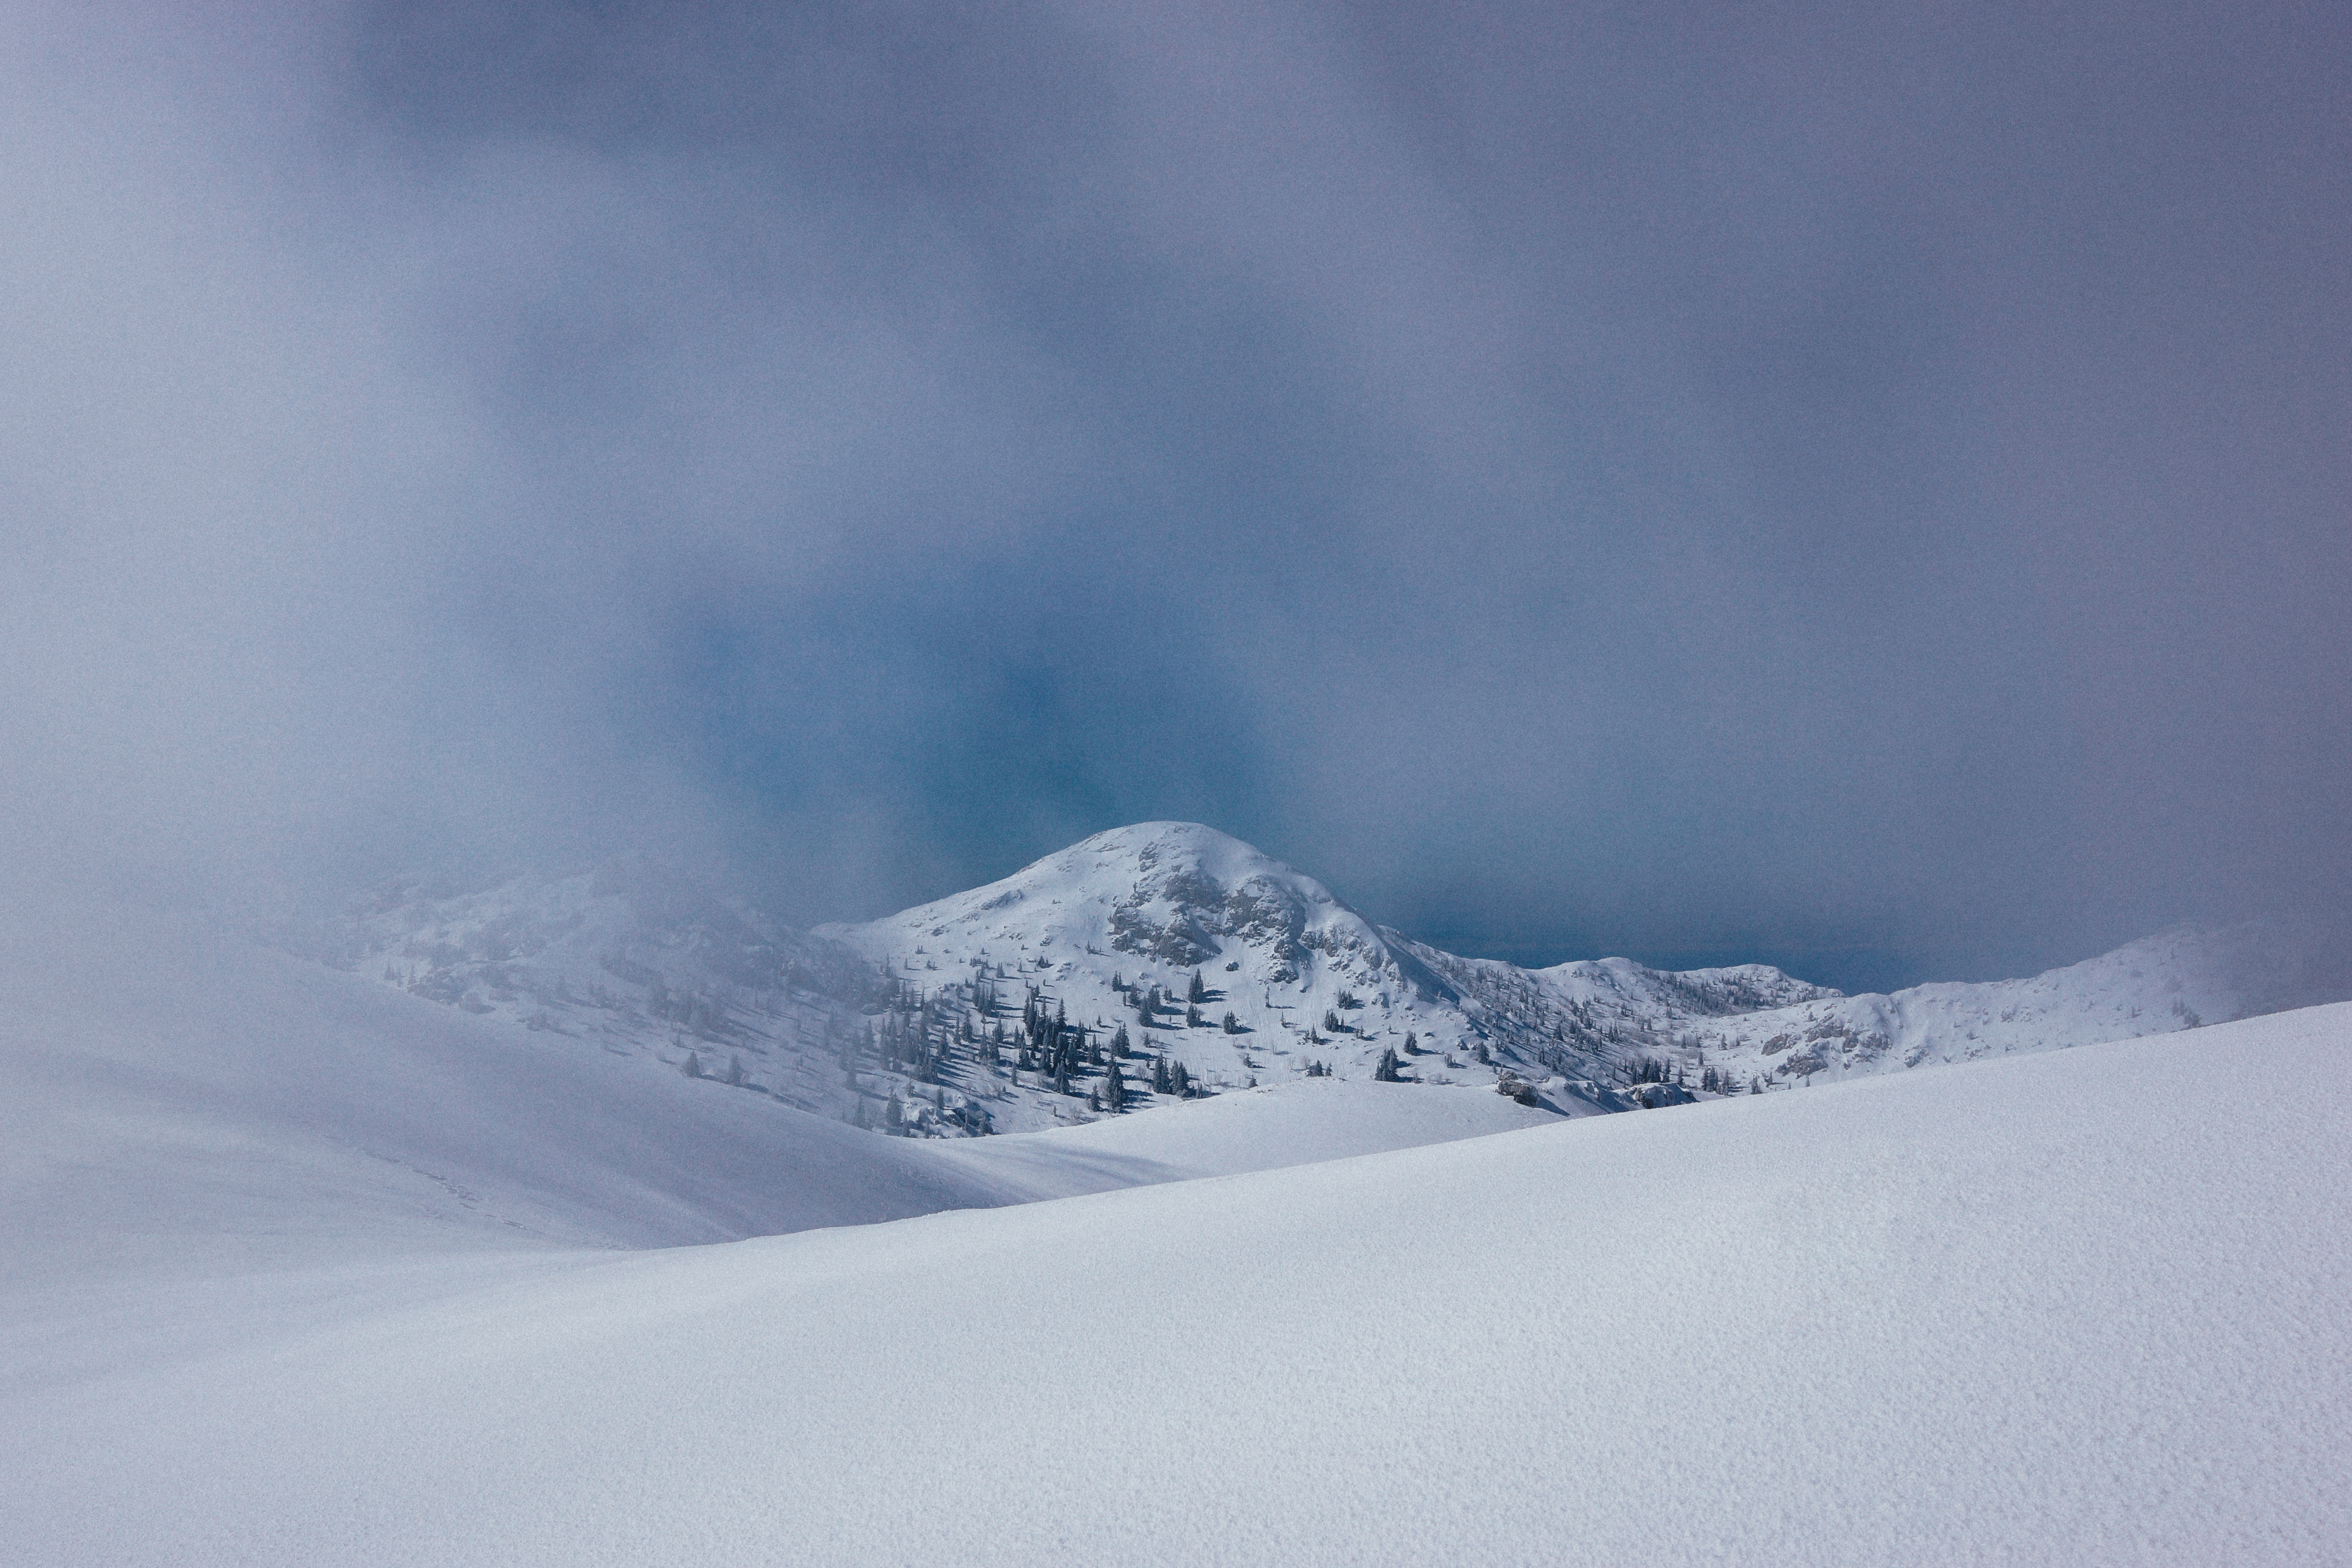
mountain, snow, winter, cloud, fog, mountain range, weather, arctic, season, plateau, piste, freezing, landform, ski touring, ski mountaineering, mountainous landforms, geological phenomenon